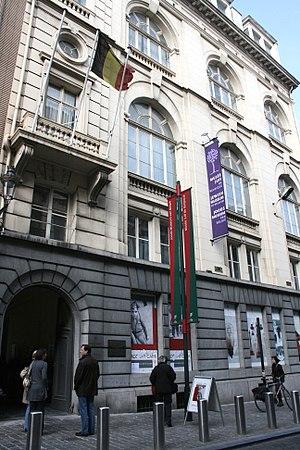
Bruxelles, rue des Minimes 21, Musée juif de Belgique
L’attentat du musée juif de Belgique est un attentat terroriste islamiste qui a eu lieu le samedi 24 mai 2014 à Bruxelles. Un homme, après être entré dans l'édifice, abat quatre personnes à l'aide d'un revolver puis d'un fusil d'assaut.
Le Musée juif de Belgique, situé rue des Minimes 21 à Bruxelles, rassemble une vaste collection d'objets de tradition juive provenant essentiellement d'Europe, d'Asie et d'Afrique, dont les plus anciens remontent au XVIIIᵉ siècle). Des objets plus récents proviennent essentiellement des régions à l'est du Rhin et des pays du pourtour du bassin méditerranéen.